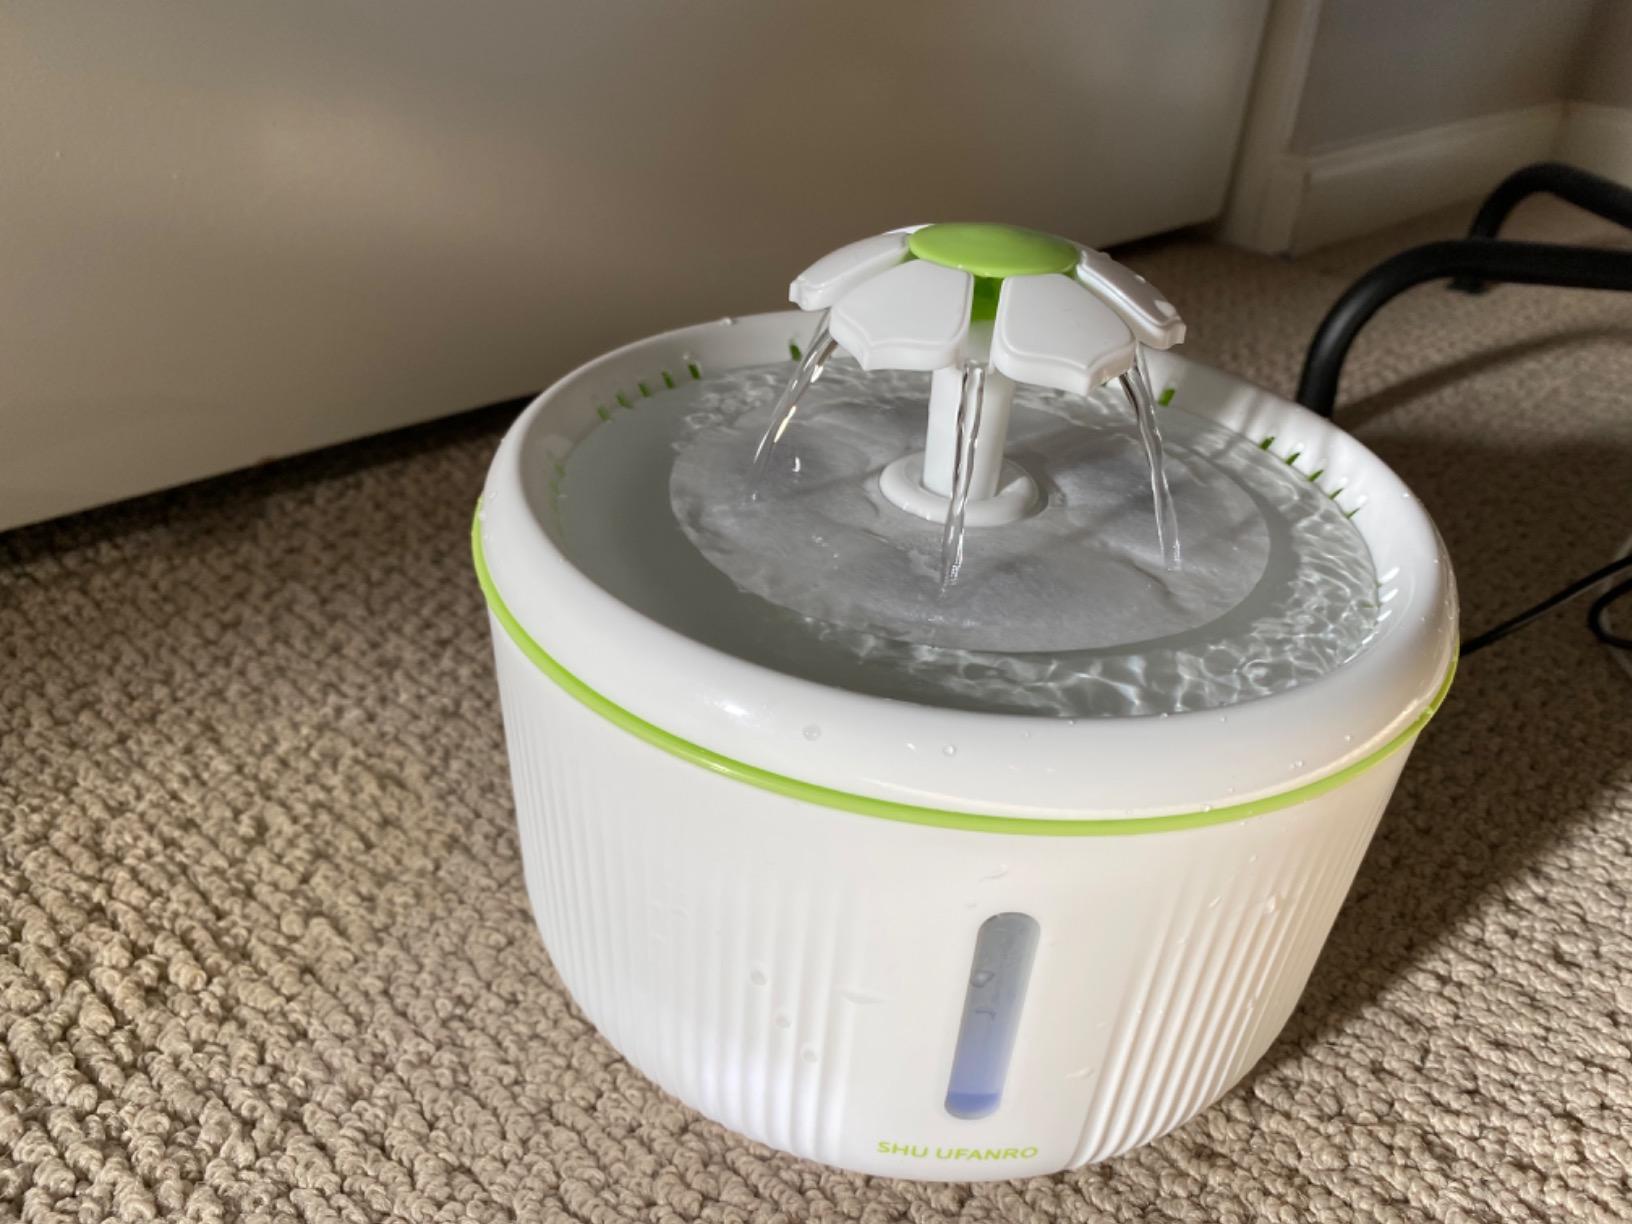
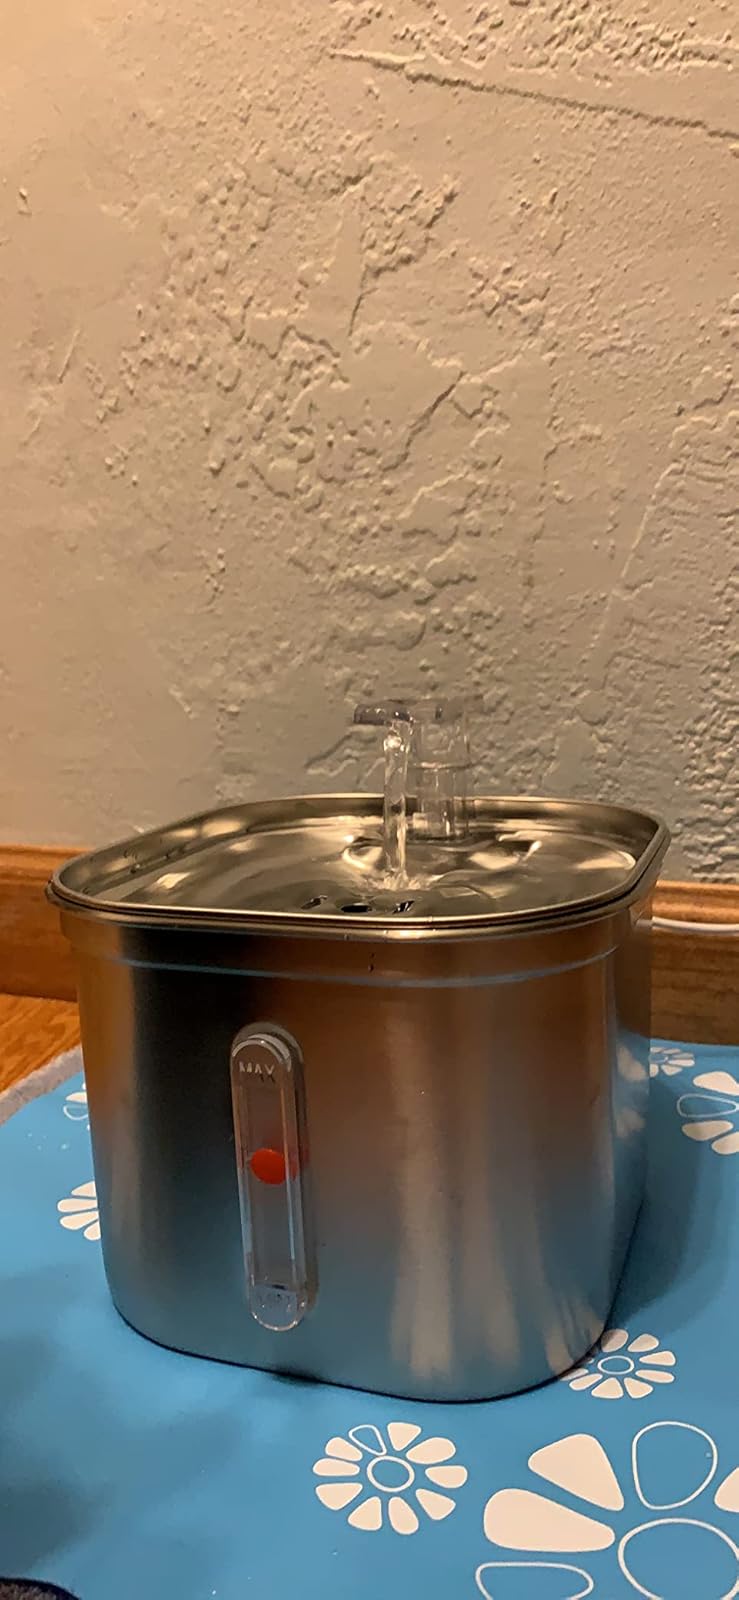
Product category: items_bowl
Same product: no